Lugbara cuisine

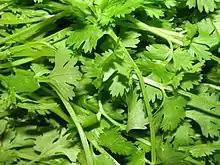
"Dania" (coriander leaves)

Examples include "osubi" (bean leaves, also called "gobe"), – type of mundrokolo or mundrokole, "agobi" (pumpkin leaves), "ijiribi", "itobi", "okaka bi", "alukutubi" (creeping greens), , "malakwang" – very popular in northern Uganda, "biringanya" (eggplant), "nyanya" (tomatoes), "ntula" (green berries), "awubi", "banda bi" (cassava leaves), "kili wiri", "pala bi" (jute leaves), "jambala" (beans and greens without g-nut paste), "bamia" (okra), "murukulu" (okra with g-nut stew), "alutukubi", "jupa", nakati, "atrebi-okaka bi", "orukwa" (A certain kind of dodo greens), "njarunjaru" (greens and beans), "osu nyirikia bi" (leaves of tiny beans), French beans, "sukuma wiki" plus "kebeji" (cabbages). "Waarla" is mundrokole without beans.